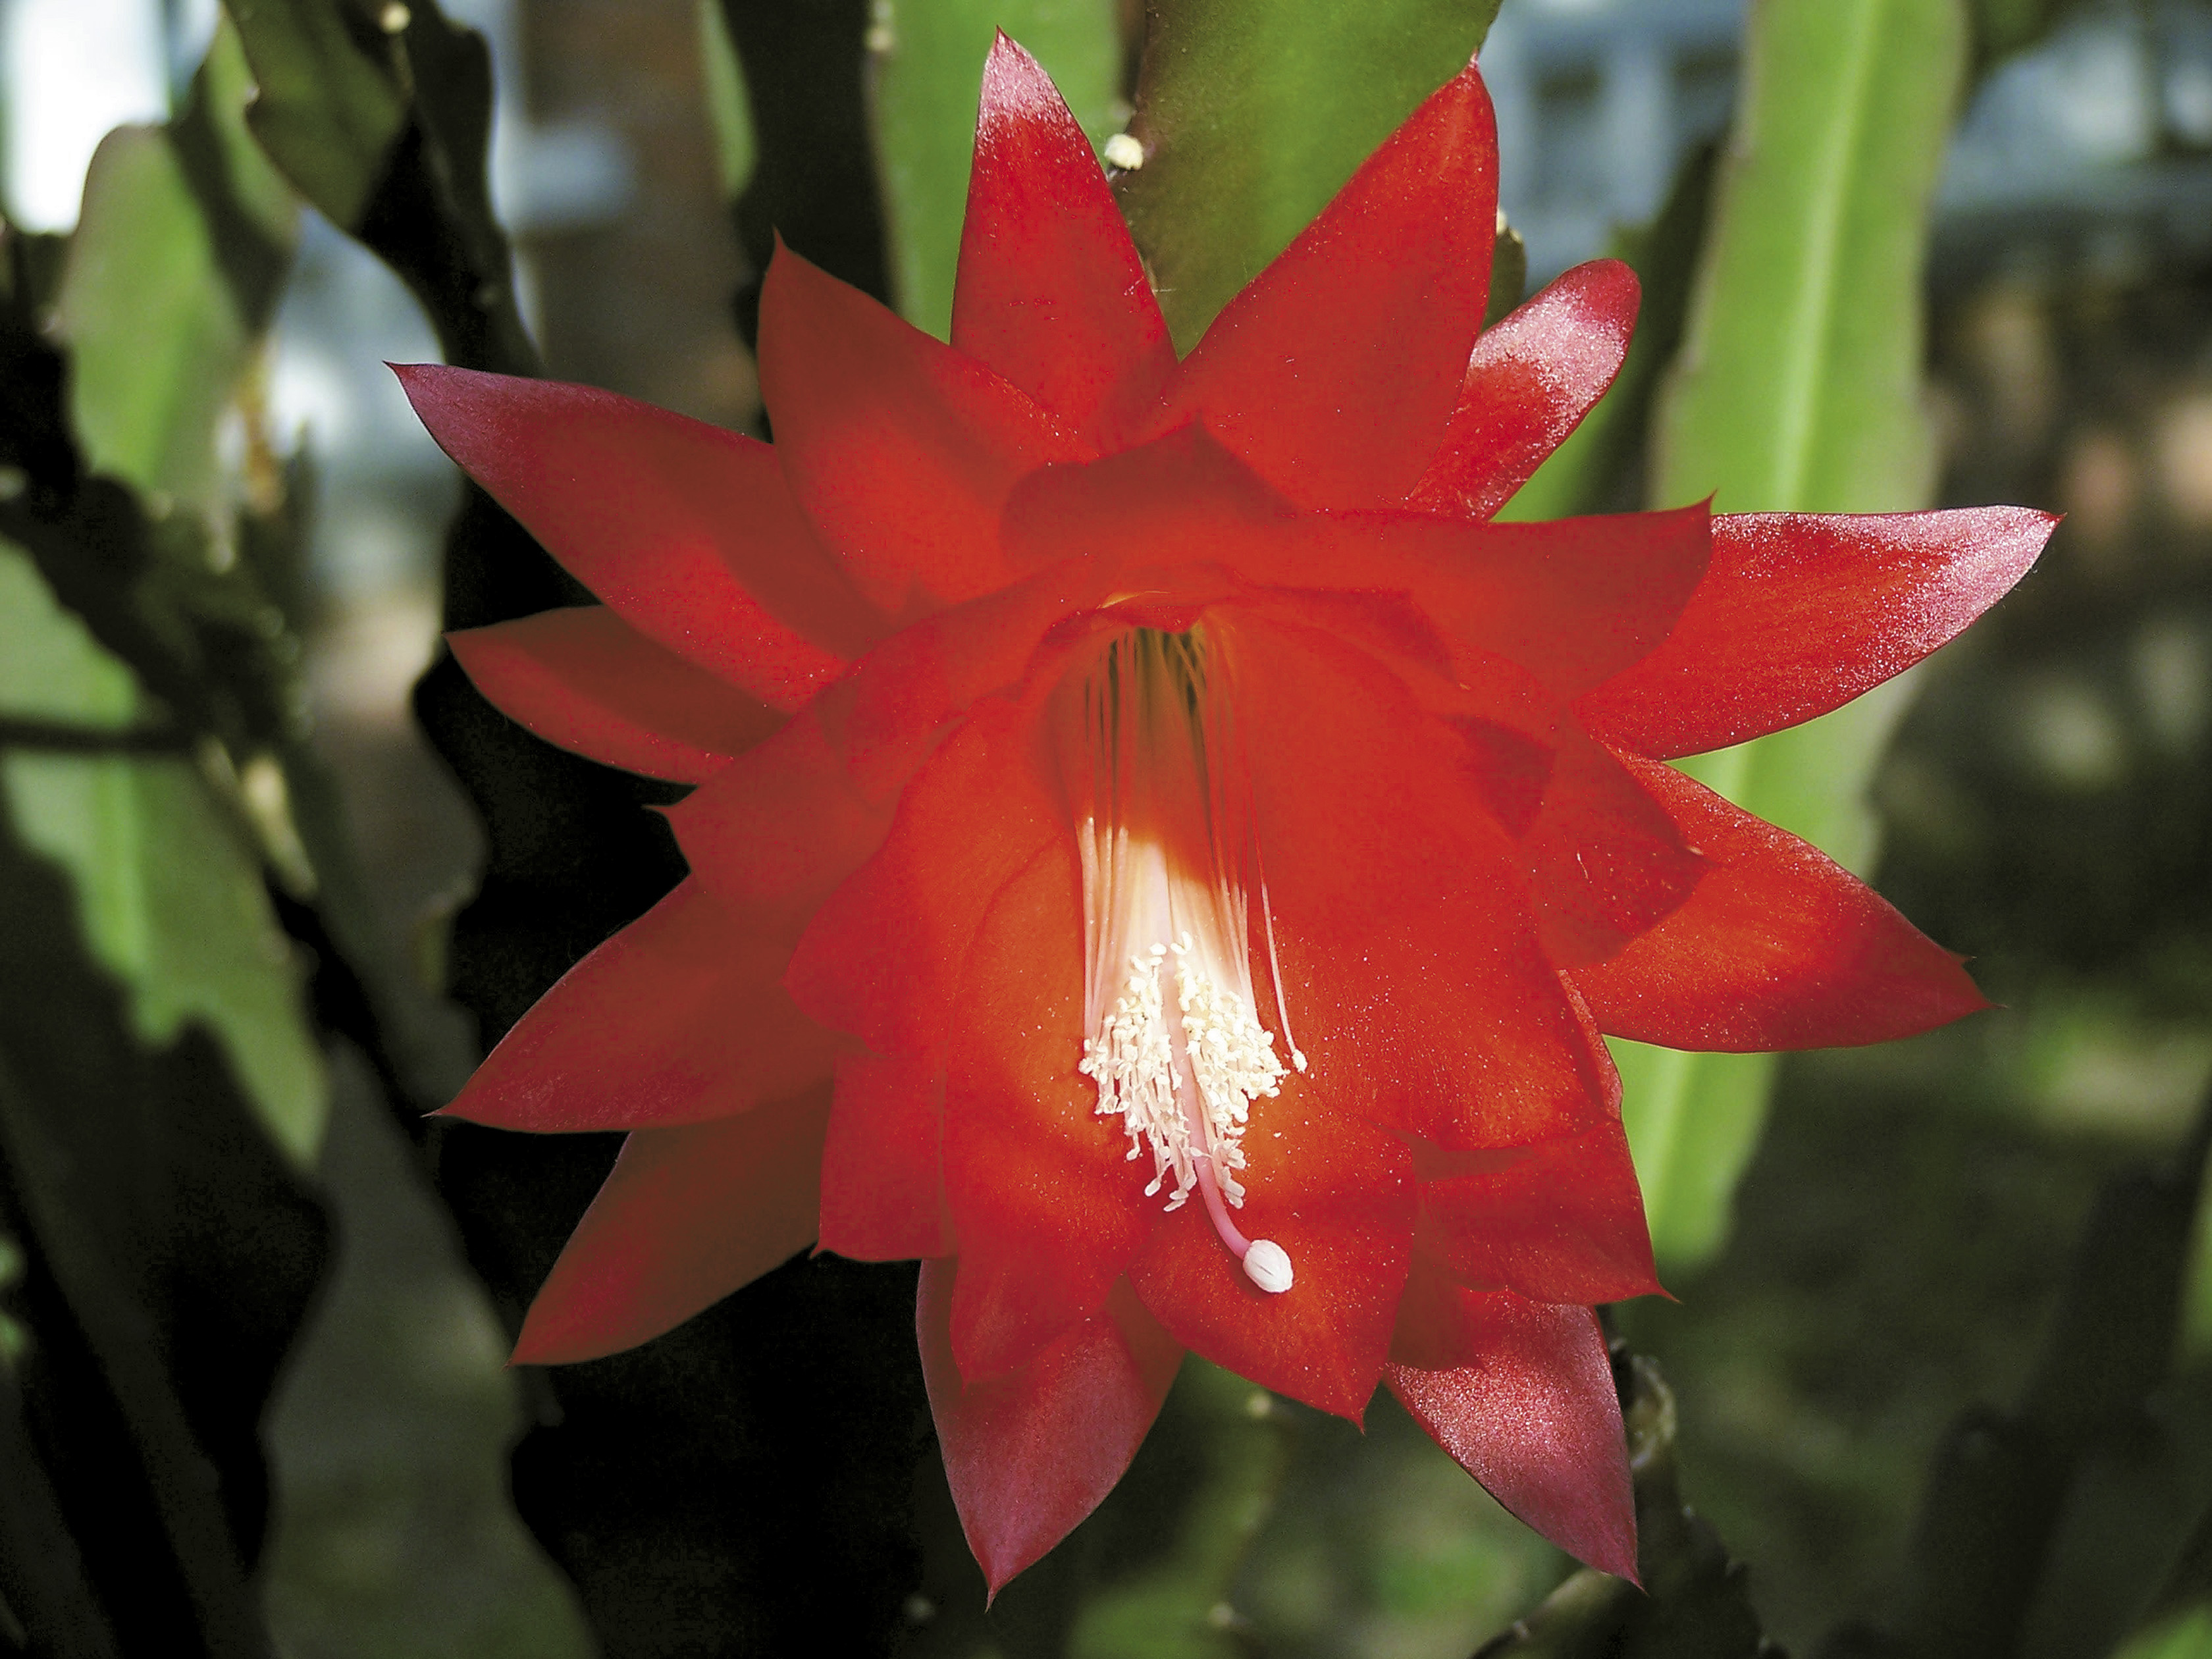
christmas, cactus, red, nice, flower, garden, plant, kind, flowering plant, petal, terrestrial plant, epiphyllum, botany, crenate orchid cactus, moonlight cactus, wildflower